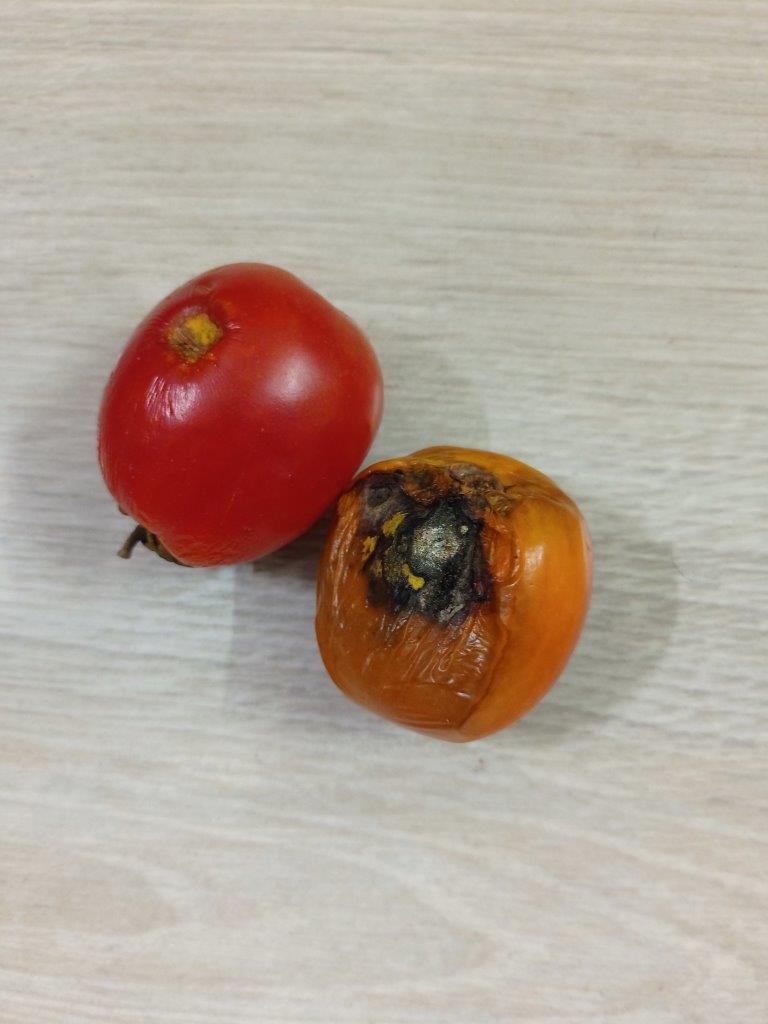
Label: Rotten